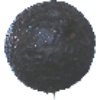
Label: Avocado ripe 1